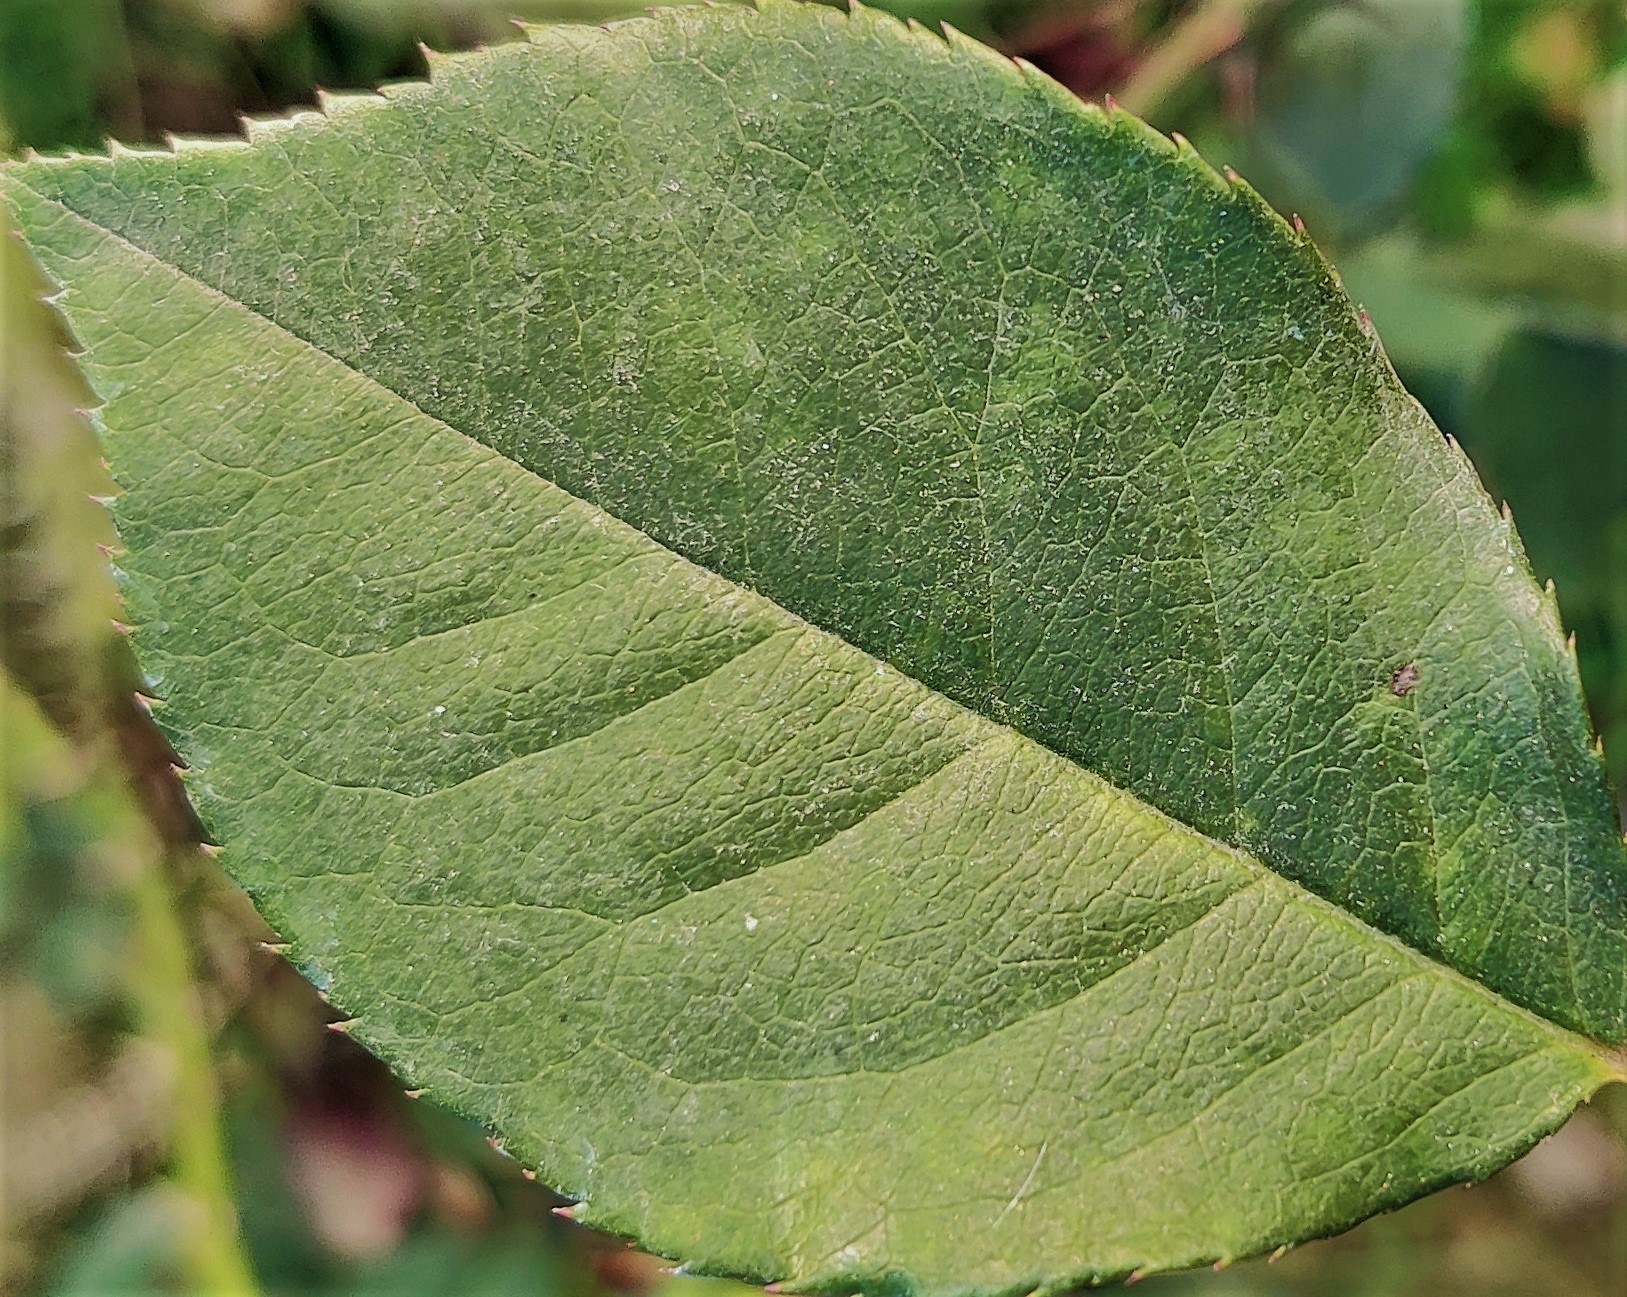
Label: Fresh Leaf